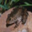
Label: frog